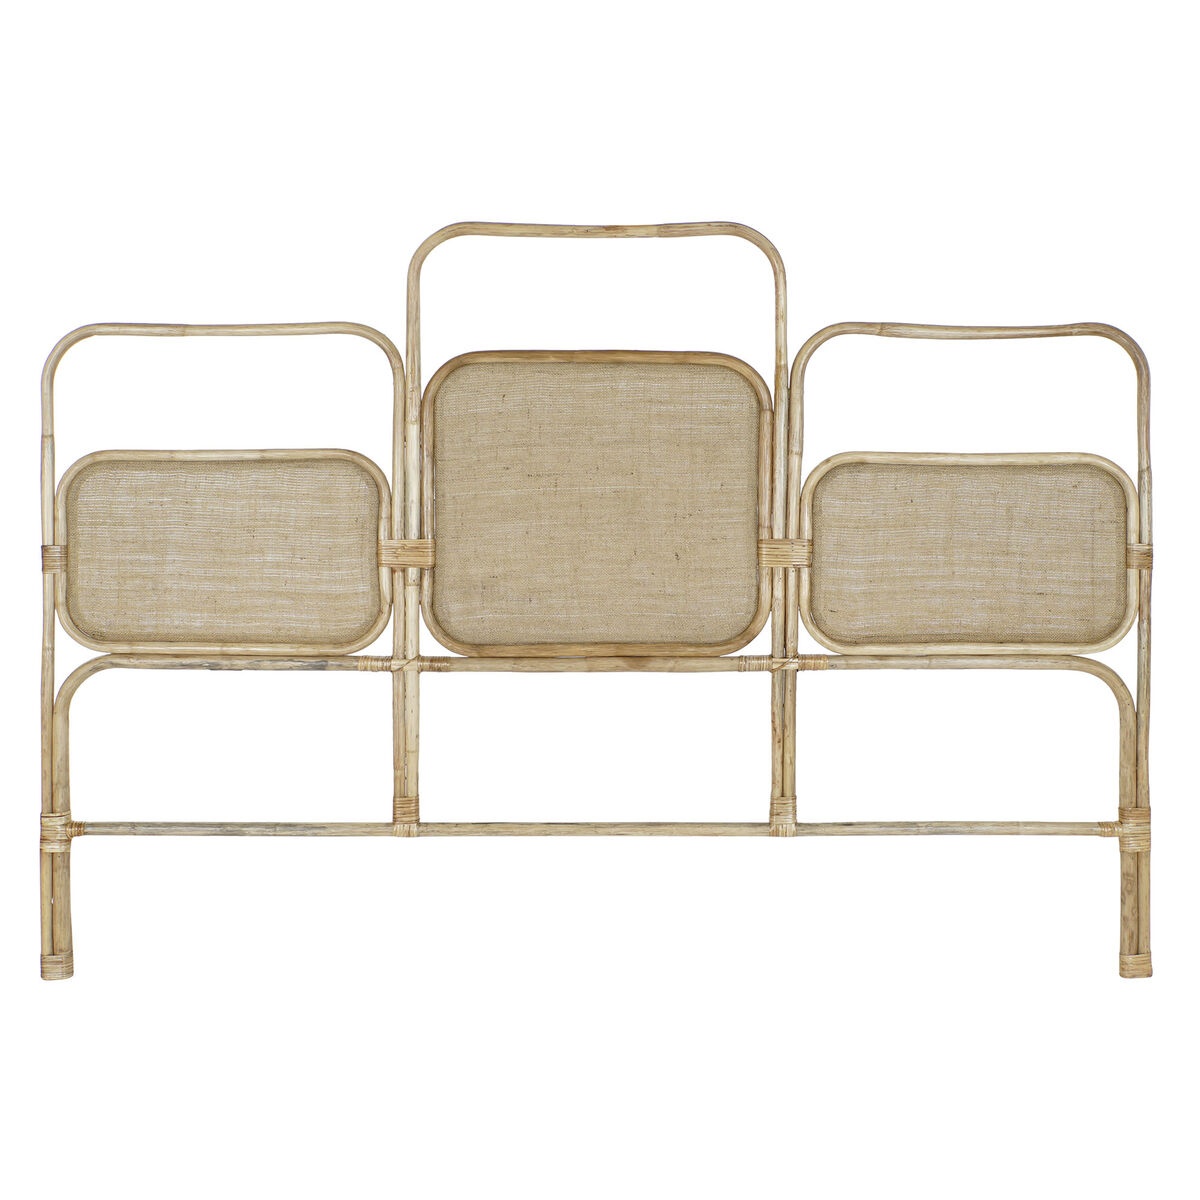
Tăblie de Pat DKD Home Decor Maro Natural 180 x 4 x 90 cm
Dacă doriți ca să oferiți casei dvs un aer de originalitate cu Tăblie de Pat DKD Home Decor Maro Natural 180 x 4 x 90 cm veți reuși. Culoare: Maro Natural Lărgime: 180 cm Înalt: 90 cm 130 cm Nu Include: Baterie Lung: 4 cm Dimensiuni aprox.: 180 x 4 x 90 cm Compoziție: Ratan Tip: Tăblie de Pat
Brand: DKD Home Decor
Category: Furniture > Beds & Accessories > Mattress Foundations > Panel Bases